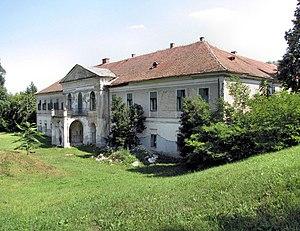
Nágocs est un village et une commune du comitat de Somogy en Hongrie.
La famille Zichy est une famille noble hongroise présente dans l'Histoire de la Hongrie depuis la fin du XIIIᵉ siècle.